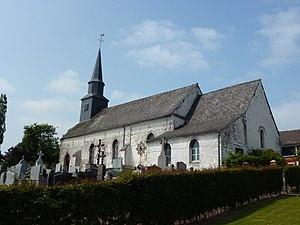
Sachin est une commune française située dans le département du Pas-de-Calais en région Hauts-de-France.